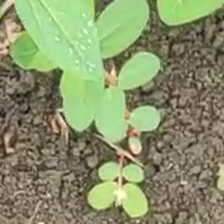
Weed species: Choti_dudhi_(Euphorbia_hirta)